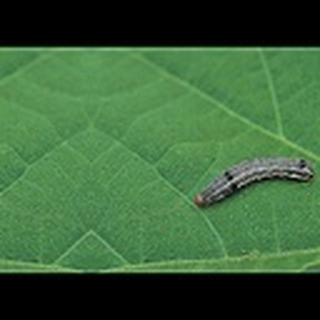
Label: cotton_army_worm